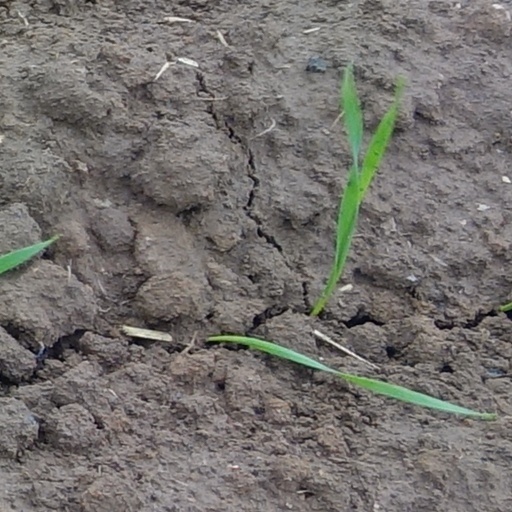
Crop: wheat